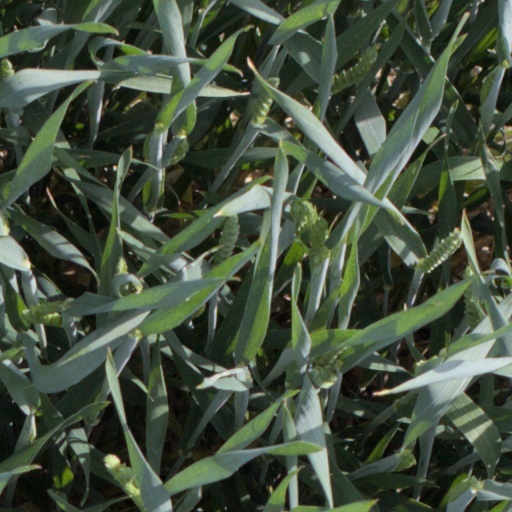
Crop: wheat